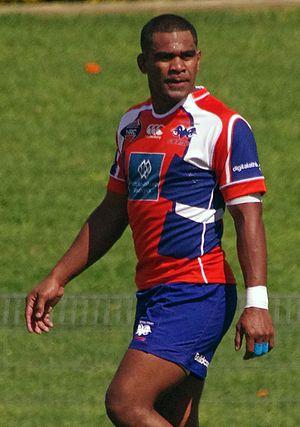
Vatemo Ravouvou, né le 31 juillet 1990 à Ba, est un joueur de rugby à XV et rugby à sept fidjien. International fidjien de rugby à sept depuis 2014, il partie de l'équipe qui remporte les éditions 2015 et 2016 des World Rugby Sevens Series et de l'équipe qui participe aux Jeux olympiques de Rio. Avec cette sélection, il devient champion olympique.